Lewis Warrington (United States Navy officer)

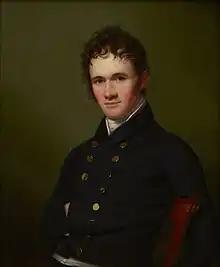
An 1801 portrait of Warrington by Rembrandt Peale

Commodore Lewis Warrington (3 November 1782 – 12 October 1851) was a United States Navy officer who saw action during the First Barbary War and the War of 1812 and temporarily served as the secretary of the Navy.